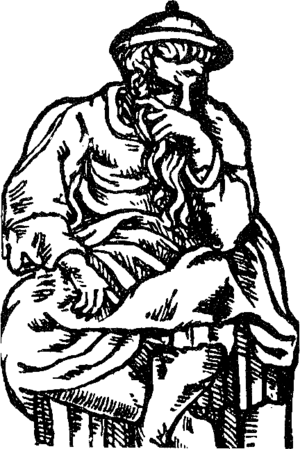
Rabbi Akiva ben Yosseph est l'un des plus importants maîtres de la troisième génération des docteurs de la Mishna.